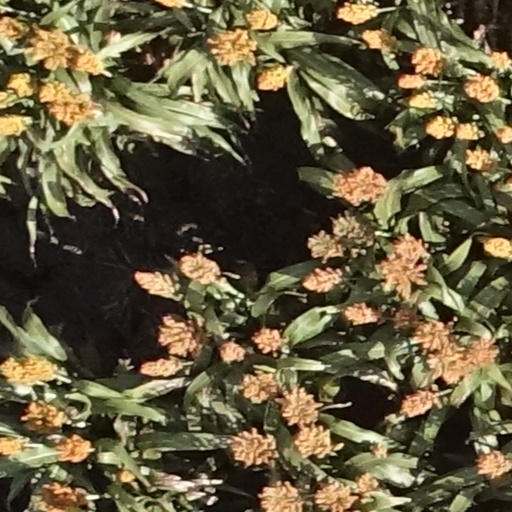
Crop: sorghum